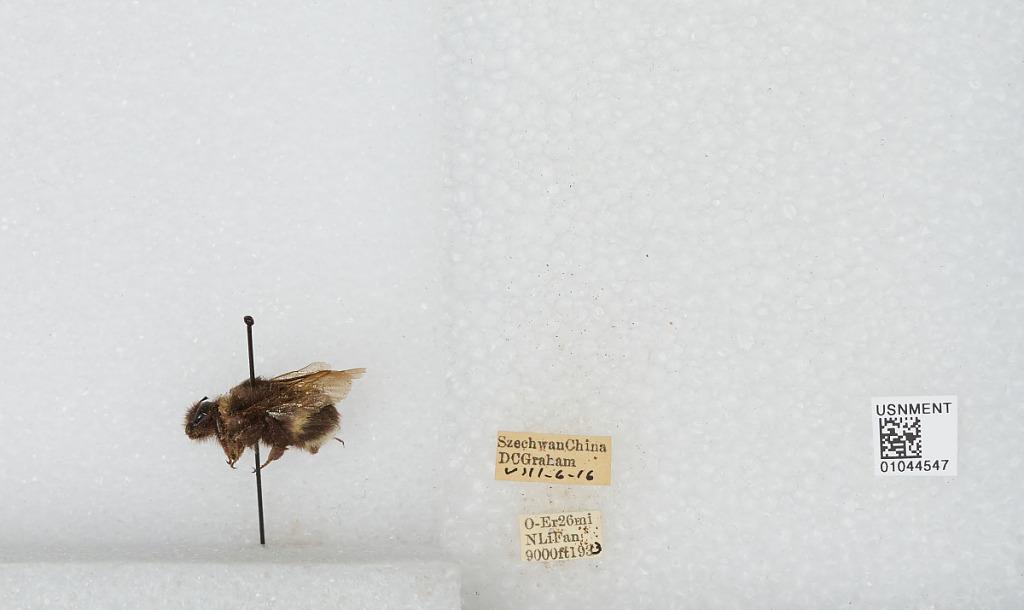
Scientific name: Bombus sp.
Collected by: D. Graham
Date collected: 1933-8-6
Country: China
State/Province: Sichuan
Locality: O-Er 26 miles North Li Fan